Association fallacy

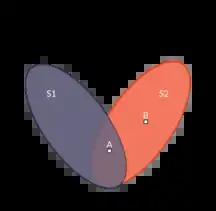
An Euler diagram illustrating the association fallacy

Using the language of set theory, the formal fallacy can be written as follows: